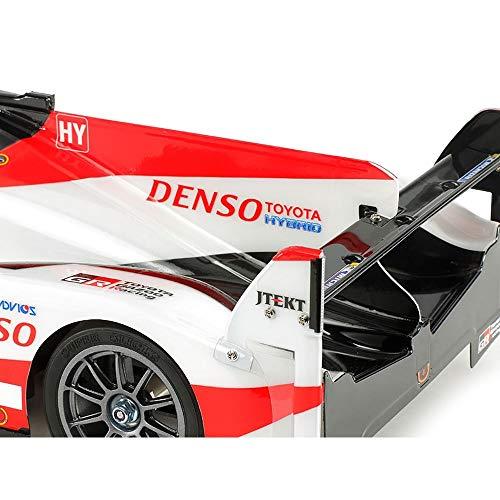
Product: Tamiya America, Inc 1/10 Toyota Gazoo Racing TS050 Kit (F103GT), TAM58665
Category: Toys & Games | Hobbies | Models & Model Kits | Model Kits
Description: Tamiya America, Inc 1/10 Toyota Gazoo Racing TS050 Kit F103GT, TAM58665.
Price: $234.00
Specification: ProductDimensions:19.1x9.1x6inches|ItemWeight:3.5pounds|ShippingWeight:3.62pounds(Viewshippingratesandpolicies)|ASIN:B07KK9W4R7|Itemmodelnumber:TAM58665|Manufacturerrecommendedage:16-16years